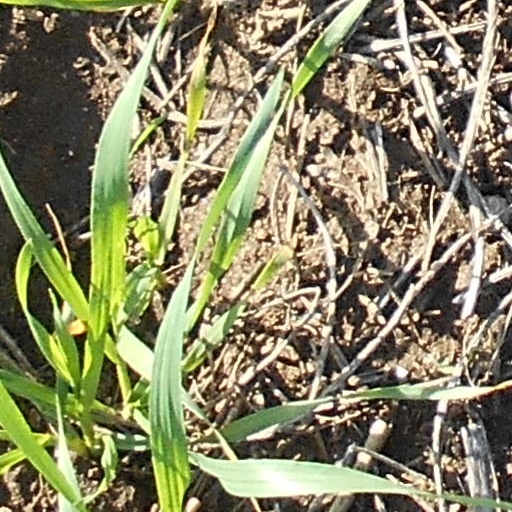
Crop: wheat